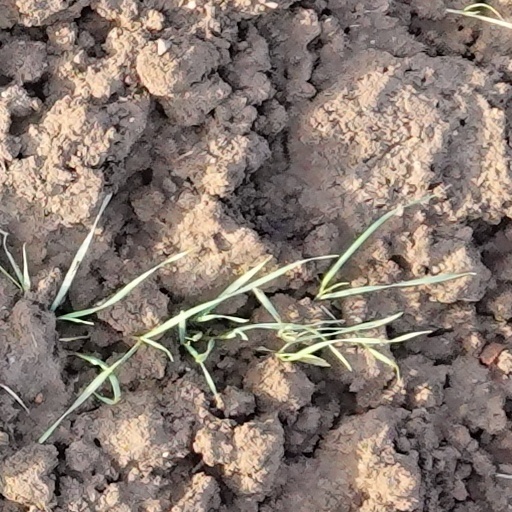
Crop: wheat